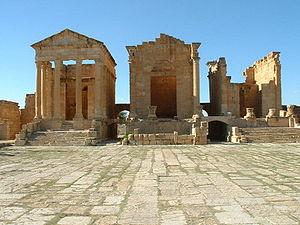
L'histoire de la Tunisie est celle d'une nation d'Afrique du Nord indépendante depuis 1956. Mais elle s'inscrit au-delà pour couvrir l'histoire du territoire tunisien depuis la période préhistorique du Capsien et la civilisation antique des Puniques, avant que le territoire ne passe sous la domination des Romains, des Vandales puis des Byzantins. Le VIIᵉ siècle marque un tournant décisif dans l'itinéraire d'une population qui s'islamise et s'arabise peu à peu sous le règne de diverses dynasties qui font face à la résistance des populations berbères.